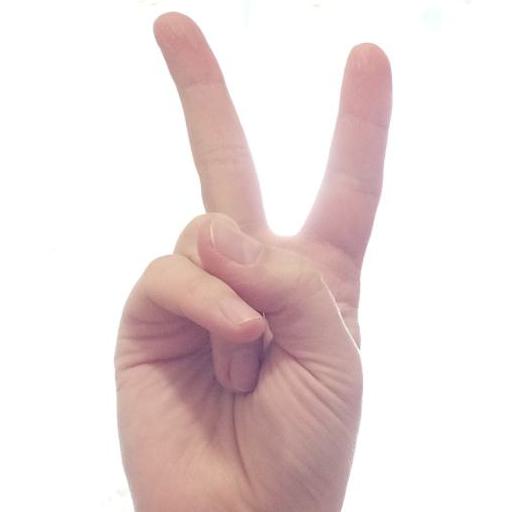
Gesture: peace